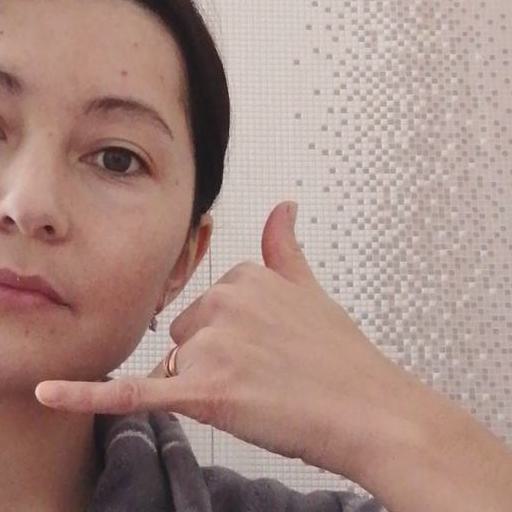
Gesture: call